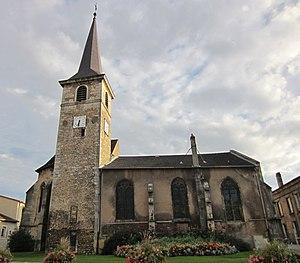
Cet article recense les monuments historiques du département de Meurthe-et-Moselle, en France.
Pagny-sur-Moselle est une commune française située dans le département de Meurthe-et-Moselle en région Grand Est.
Cet article recense les monuments historiques français classés en 1920.